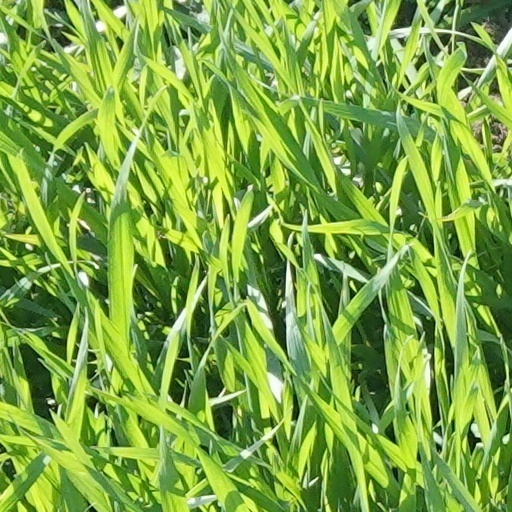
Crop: wheat